Baku Funicular

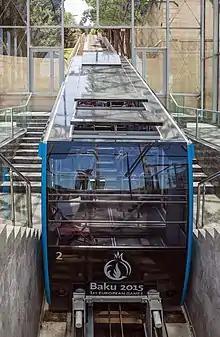
A funicular with 2015 European Games branding

The funicular was constructed at the initiative of Alish Lambaranski. It was opened in 1960. Tofig Ismayilov has been the director of the funicular since 2006. The funicular has 11 Personnel. In Soviet times, it used coaches made in Kharkiv.